Samuel C. Mills

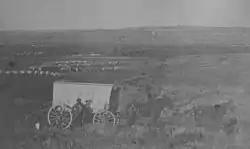
"The expedition's instrument wagon near Fort Laramie, 1858." By Mills. Library of Congress.

In late March 1858, Captain Simpson submitted a request to hire a photographer at $40 per month and an assistant photographer at $25 per month, exclusive of their traveling expenses. He then hired twenty-five year old Mills as his expedition photographer and Edward Jagiello as his assistant. They departed in April 1858 and camped for a month at Fort Leavenworth to complete their planning and to test out their equipment. The wood crates packed with instruments, including their new camera, arrived on April 28. Captain Simpson noted in his diary that Mills and Jagiello were soon practicing, producing views of an artillery battery at the post. Among Mills and Jagiello's surviving photographs are three views of buildings at Fort Leavenworth.